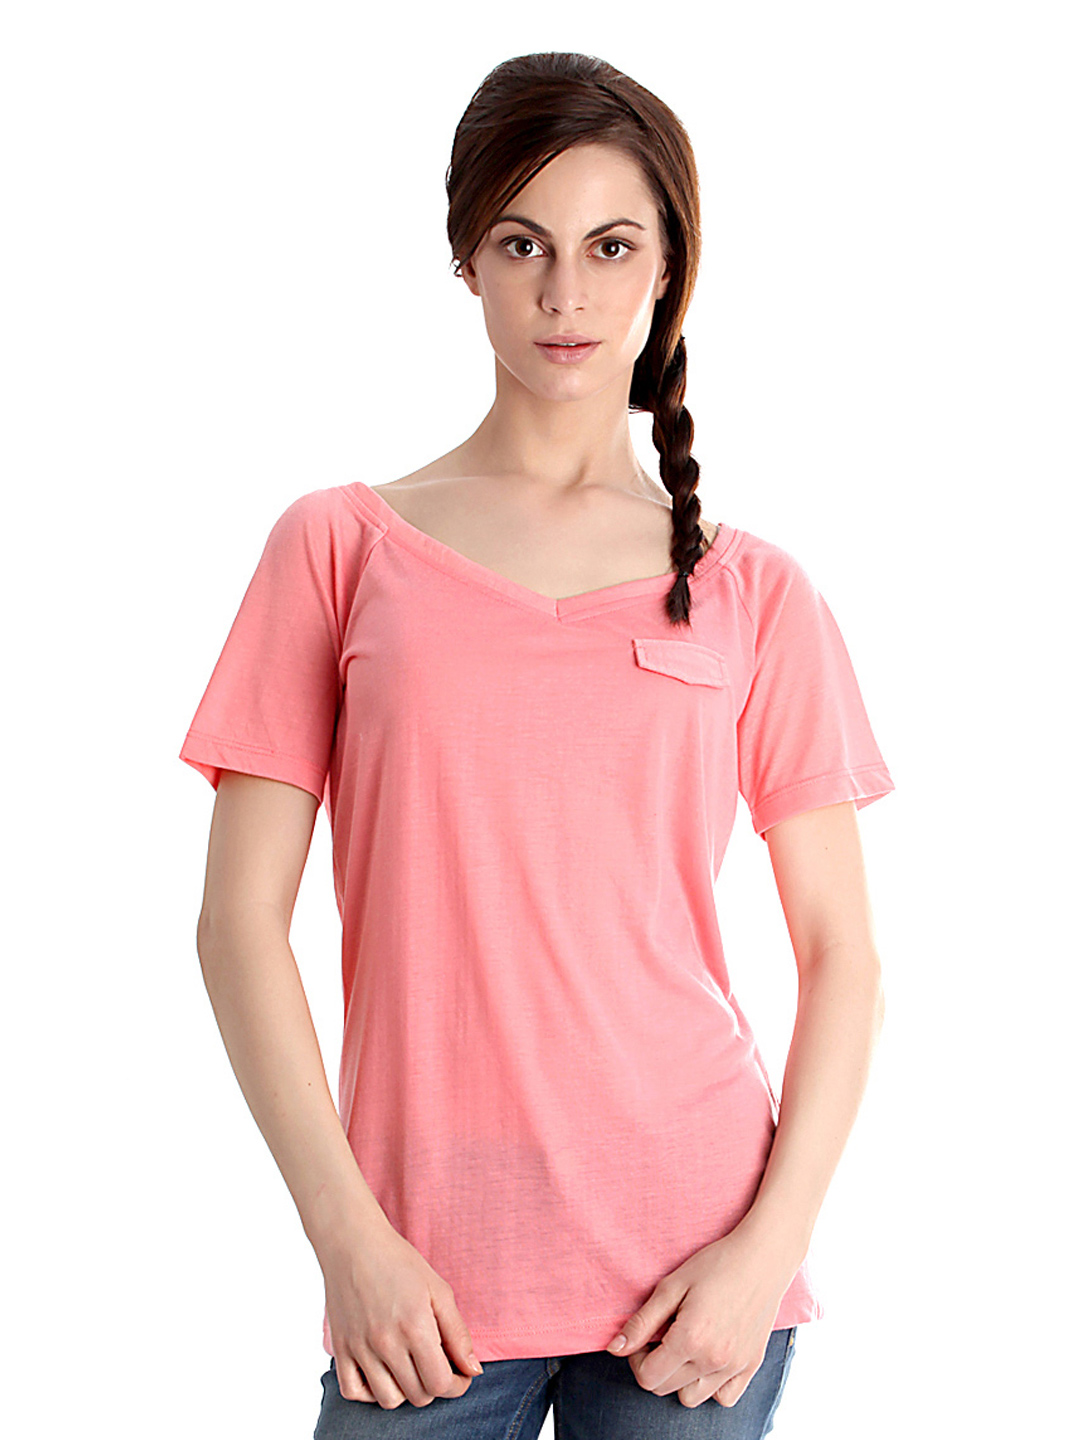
Femella Women Peach Top
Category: Apparel / Topwear / Tops
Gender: Women
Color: Peach
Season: Summer 2012
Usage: Casual